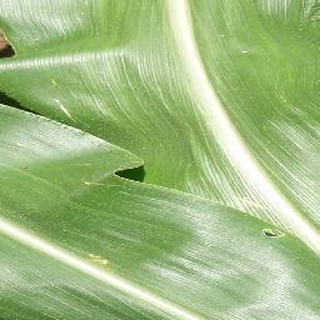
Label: healthy_corn